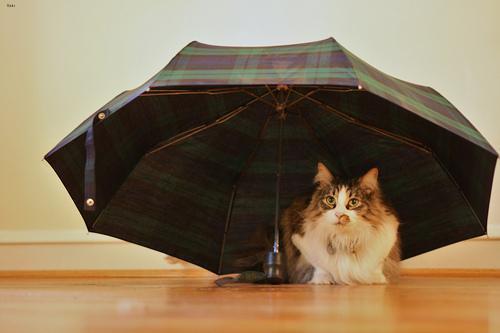
Maine Coon